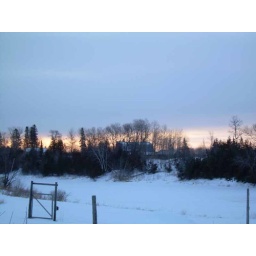
A barn across the ice and snow covered Mississippi river is backlit by the dawn sky.